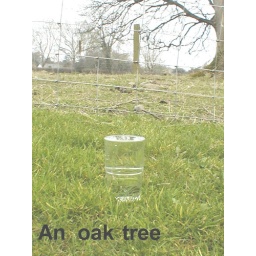
photographic print by the artist Barrie J Davies 2006(c) the red box gallery